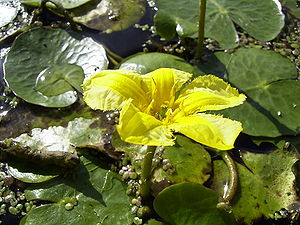
Søblad
Åkandesøblad (Nymphoides peltata).
Åkandesøblad (Nymphoides peltata).
Søblad er en slægt af stauder, der er knyttet til vand- og sumpområder. De har alle hårløse stængler og blade og lidt frynsede blomster.